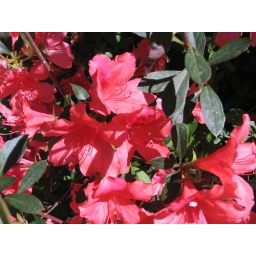
In this selective Focus shot, some of the pink flowers are in focus and the leaves are out of focus.